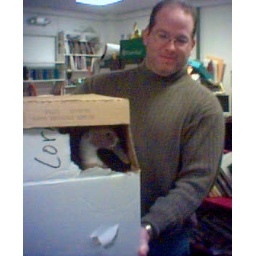
Matt & UCY pet duck in box